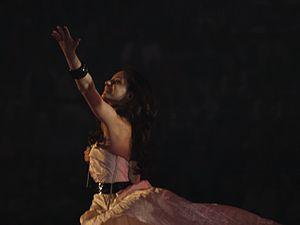
Le Portugal participe au Concours Eurovision de la chanson, depuis sa neuvième édition, en 1964, et l'a remporté à une reprise, en 2017.